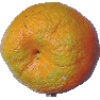
Label: mandarine